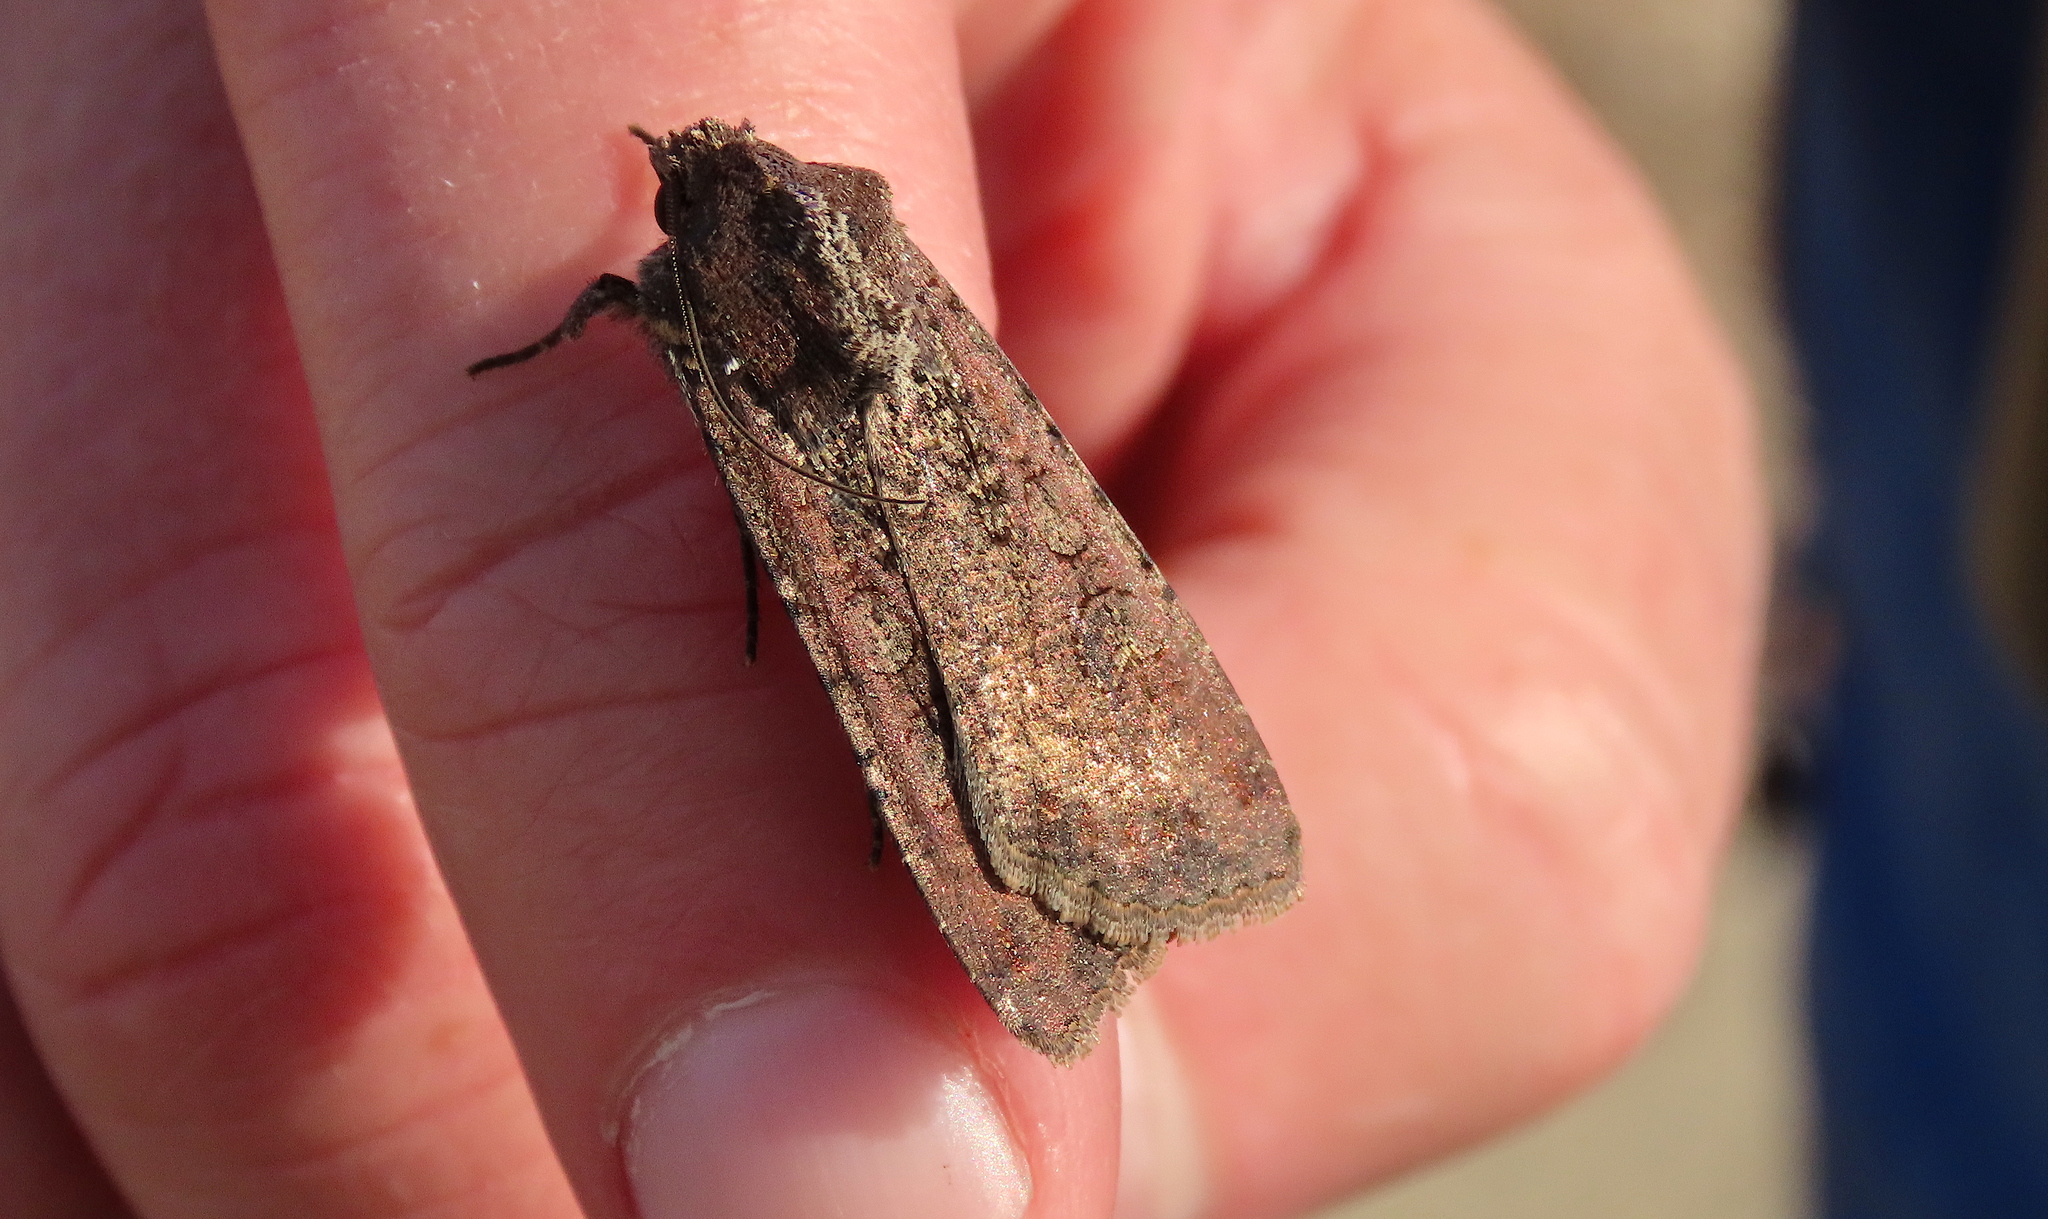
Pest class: cutworms